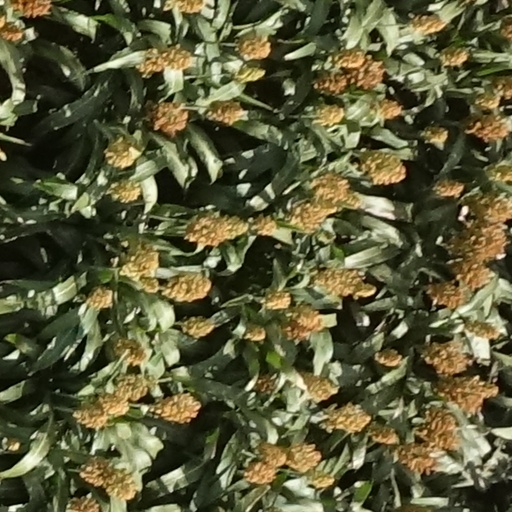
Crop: sorghum